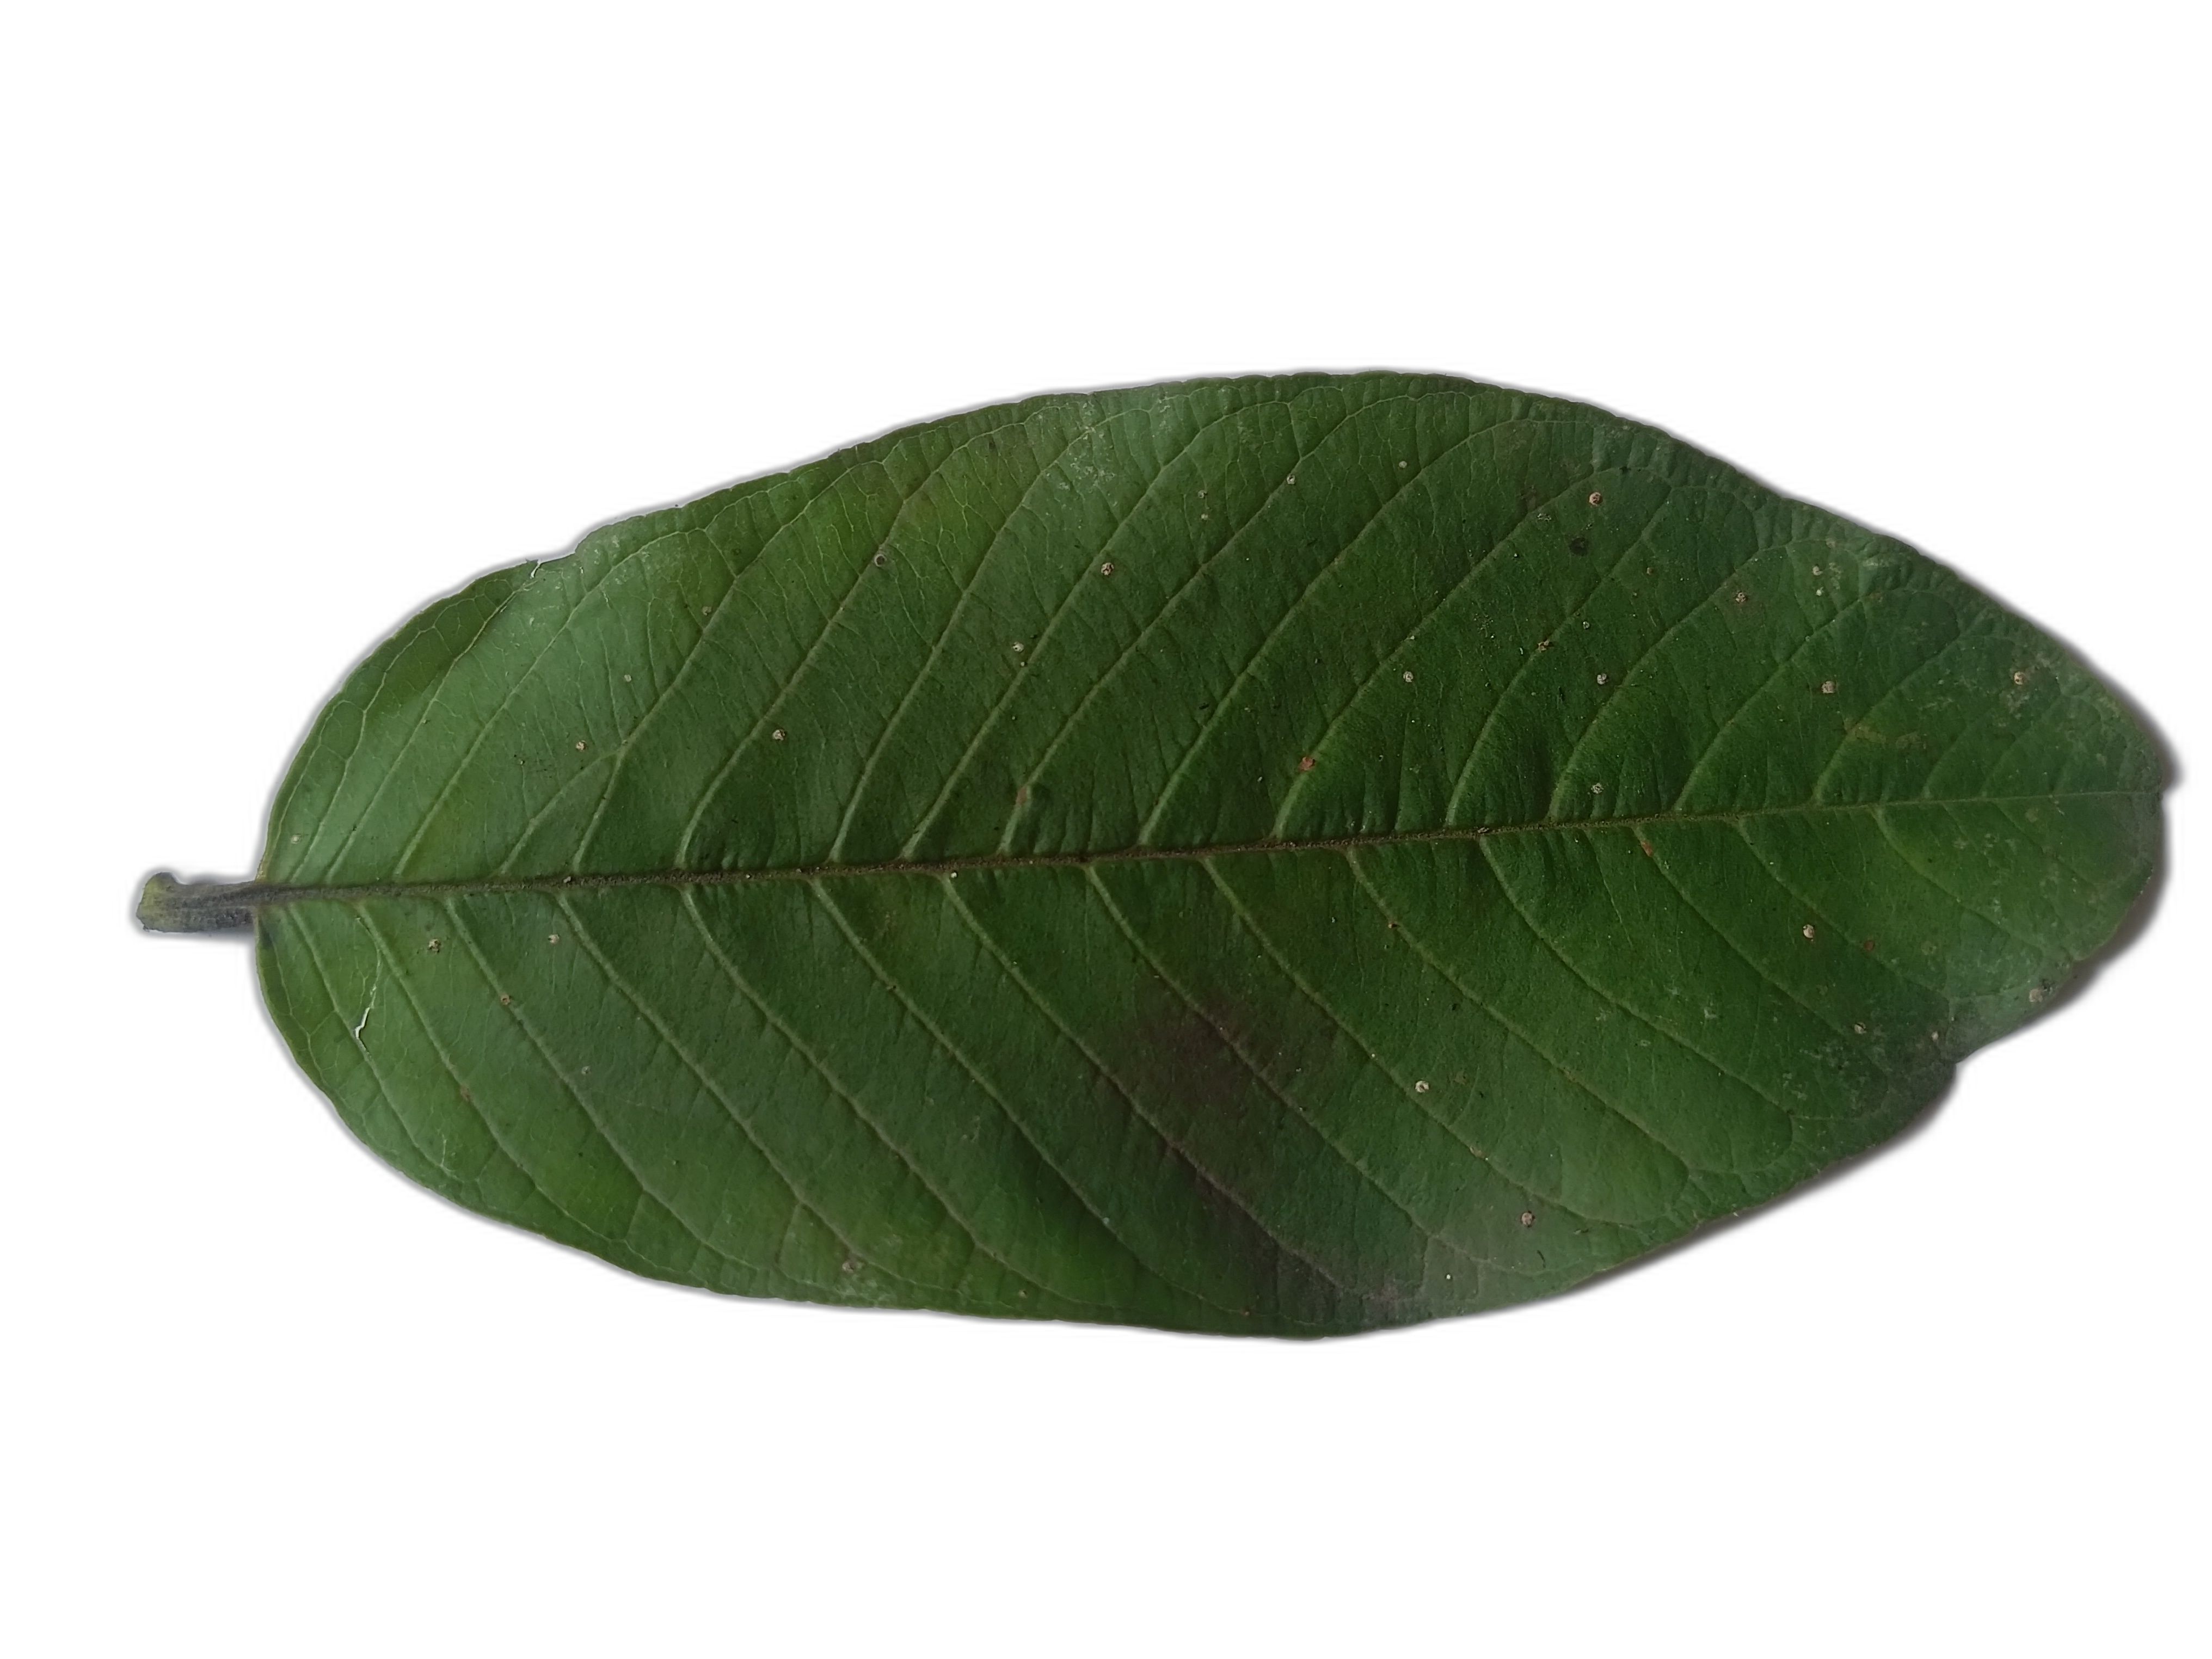
Plant part: leaf
Disease: Healthy